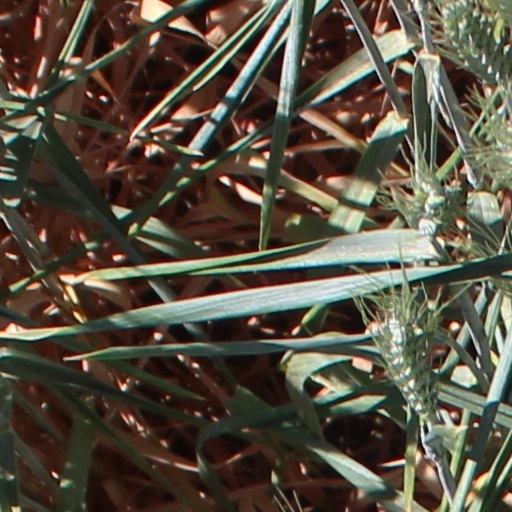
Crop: wheat